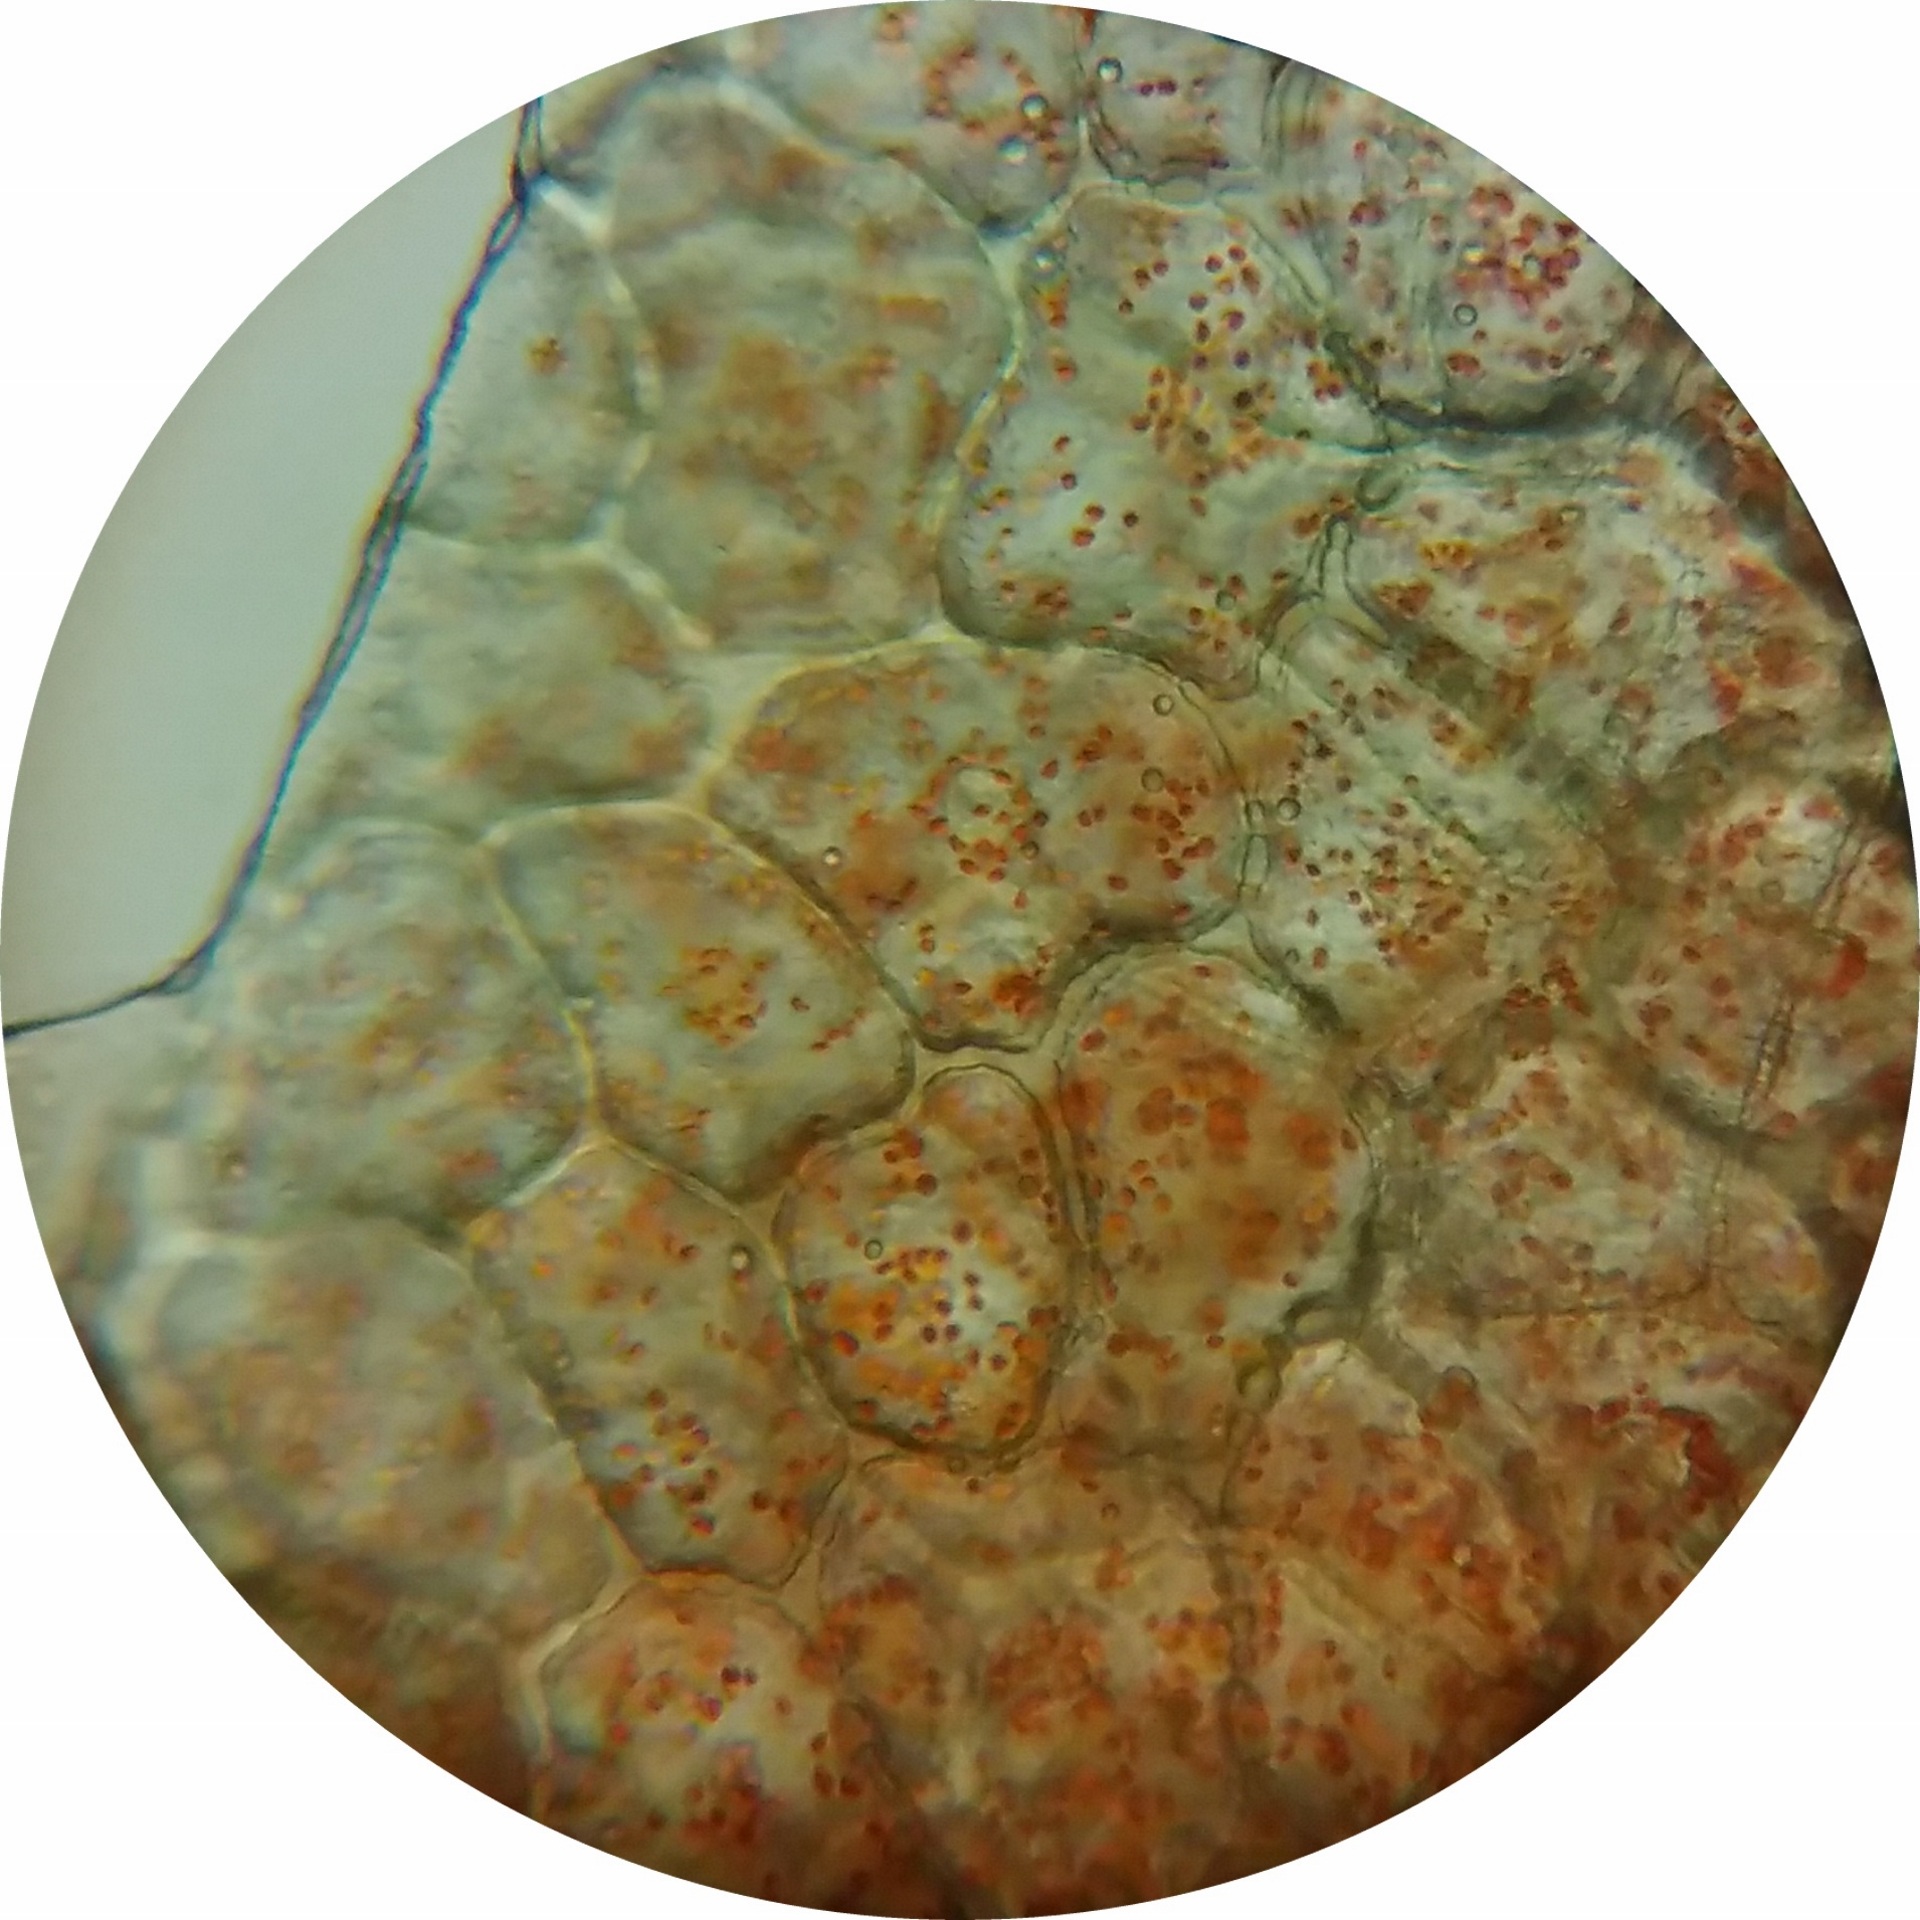
leaf, pattern, food, plate, jewellery, fruit bowl, paprika, gemstone, dishware, plant cell, chromoplasts, microscope image, plant cells, fashion accessory